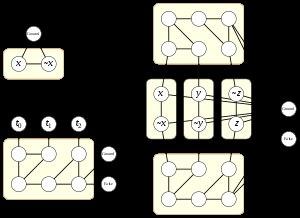
En informatique théorique, et plus précisément en théorie de la complexité, un gadget est un morceau d'une instance qui simule le comportement d'un autre problème algorithmique. Les gadgets sont utilisés dans les réductions, notamment pour démontrer la NP-dureté. La technique component design est une méthode pour construire des réductions en utilisant des gadgets.